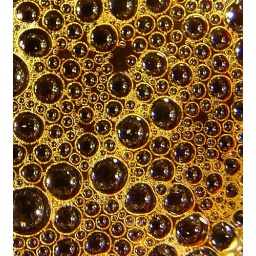
COLD COFFEE :- taken in the kitchen using a tall glass and my panasonic dmc fz1